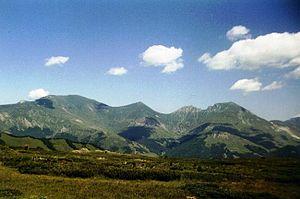
Štrpce est une ville et une commune/municipalité du Kosovo. Elle fait partie du district de Ferizaj/Uroševac ou du district de Kosovo. En 1991, la commune comptait 12 712 habitants, dont une majorité de Serbes. Selon le recensement kosovar de 2011, la ville intra muros compte 1 265 habitants et la commune/municipalité 6 949, dont une majorité d'Albanais.
Les monts Šar sont une chaîne montagneuse qui s'étend du sud du Kosovo et du nord-ouest de la Macédoine du Nord vers le nord-est de l'Albanie.
Les aires naturelles protégées de Serbie couvrent une superficie de 5 443 km², soit environ 6 % du territoire du pays.
Le parc national des Monts Sar est un parc national kosovar, situé dans les districts de Ferizaj et de Prizren, au sud-est du Kosovo. C'est l'un des 2 parcs nationaux du pays, tous deux fondés le 13 décembre 2012. Il couvre 532,7 km² et est centré au nord des Montagnes Sar, chaîne de montagnes s'étendant au nord-est de l'Albanie, au sud-est du Kosovo et au nord-ouest de la Macédoine. Le parc englobe divers paysages, y compris des lacs glaciaires, alpins et périglaciaires.